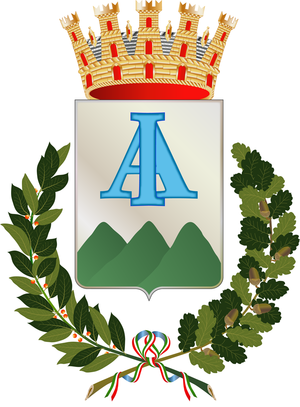
Ariano Irpino est une commune de la province d'Avellino dans la région Campanie en Italie.